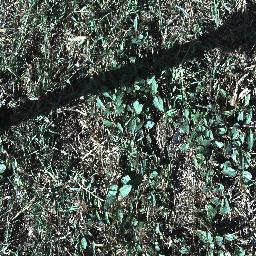
Label: chinee_apple